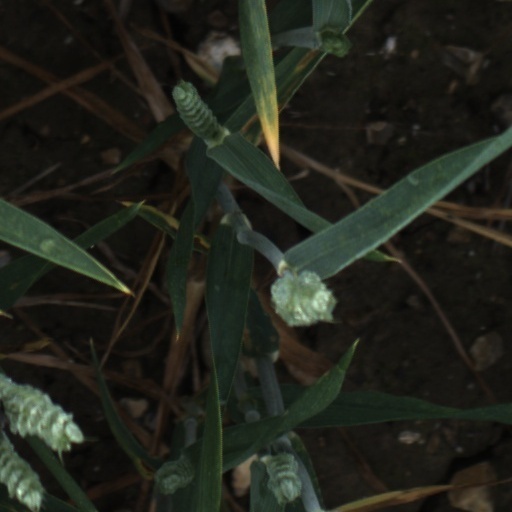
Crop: wheat